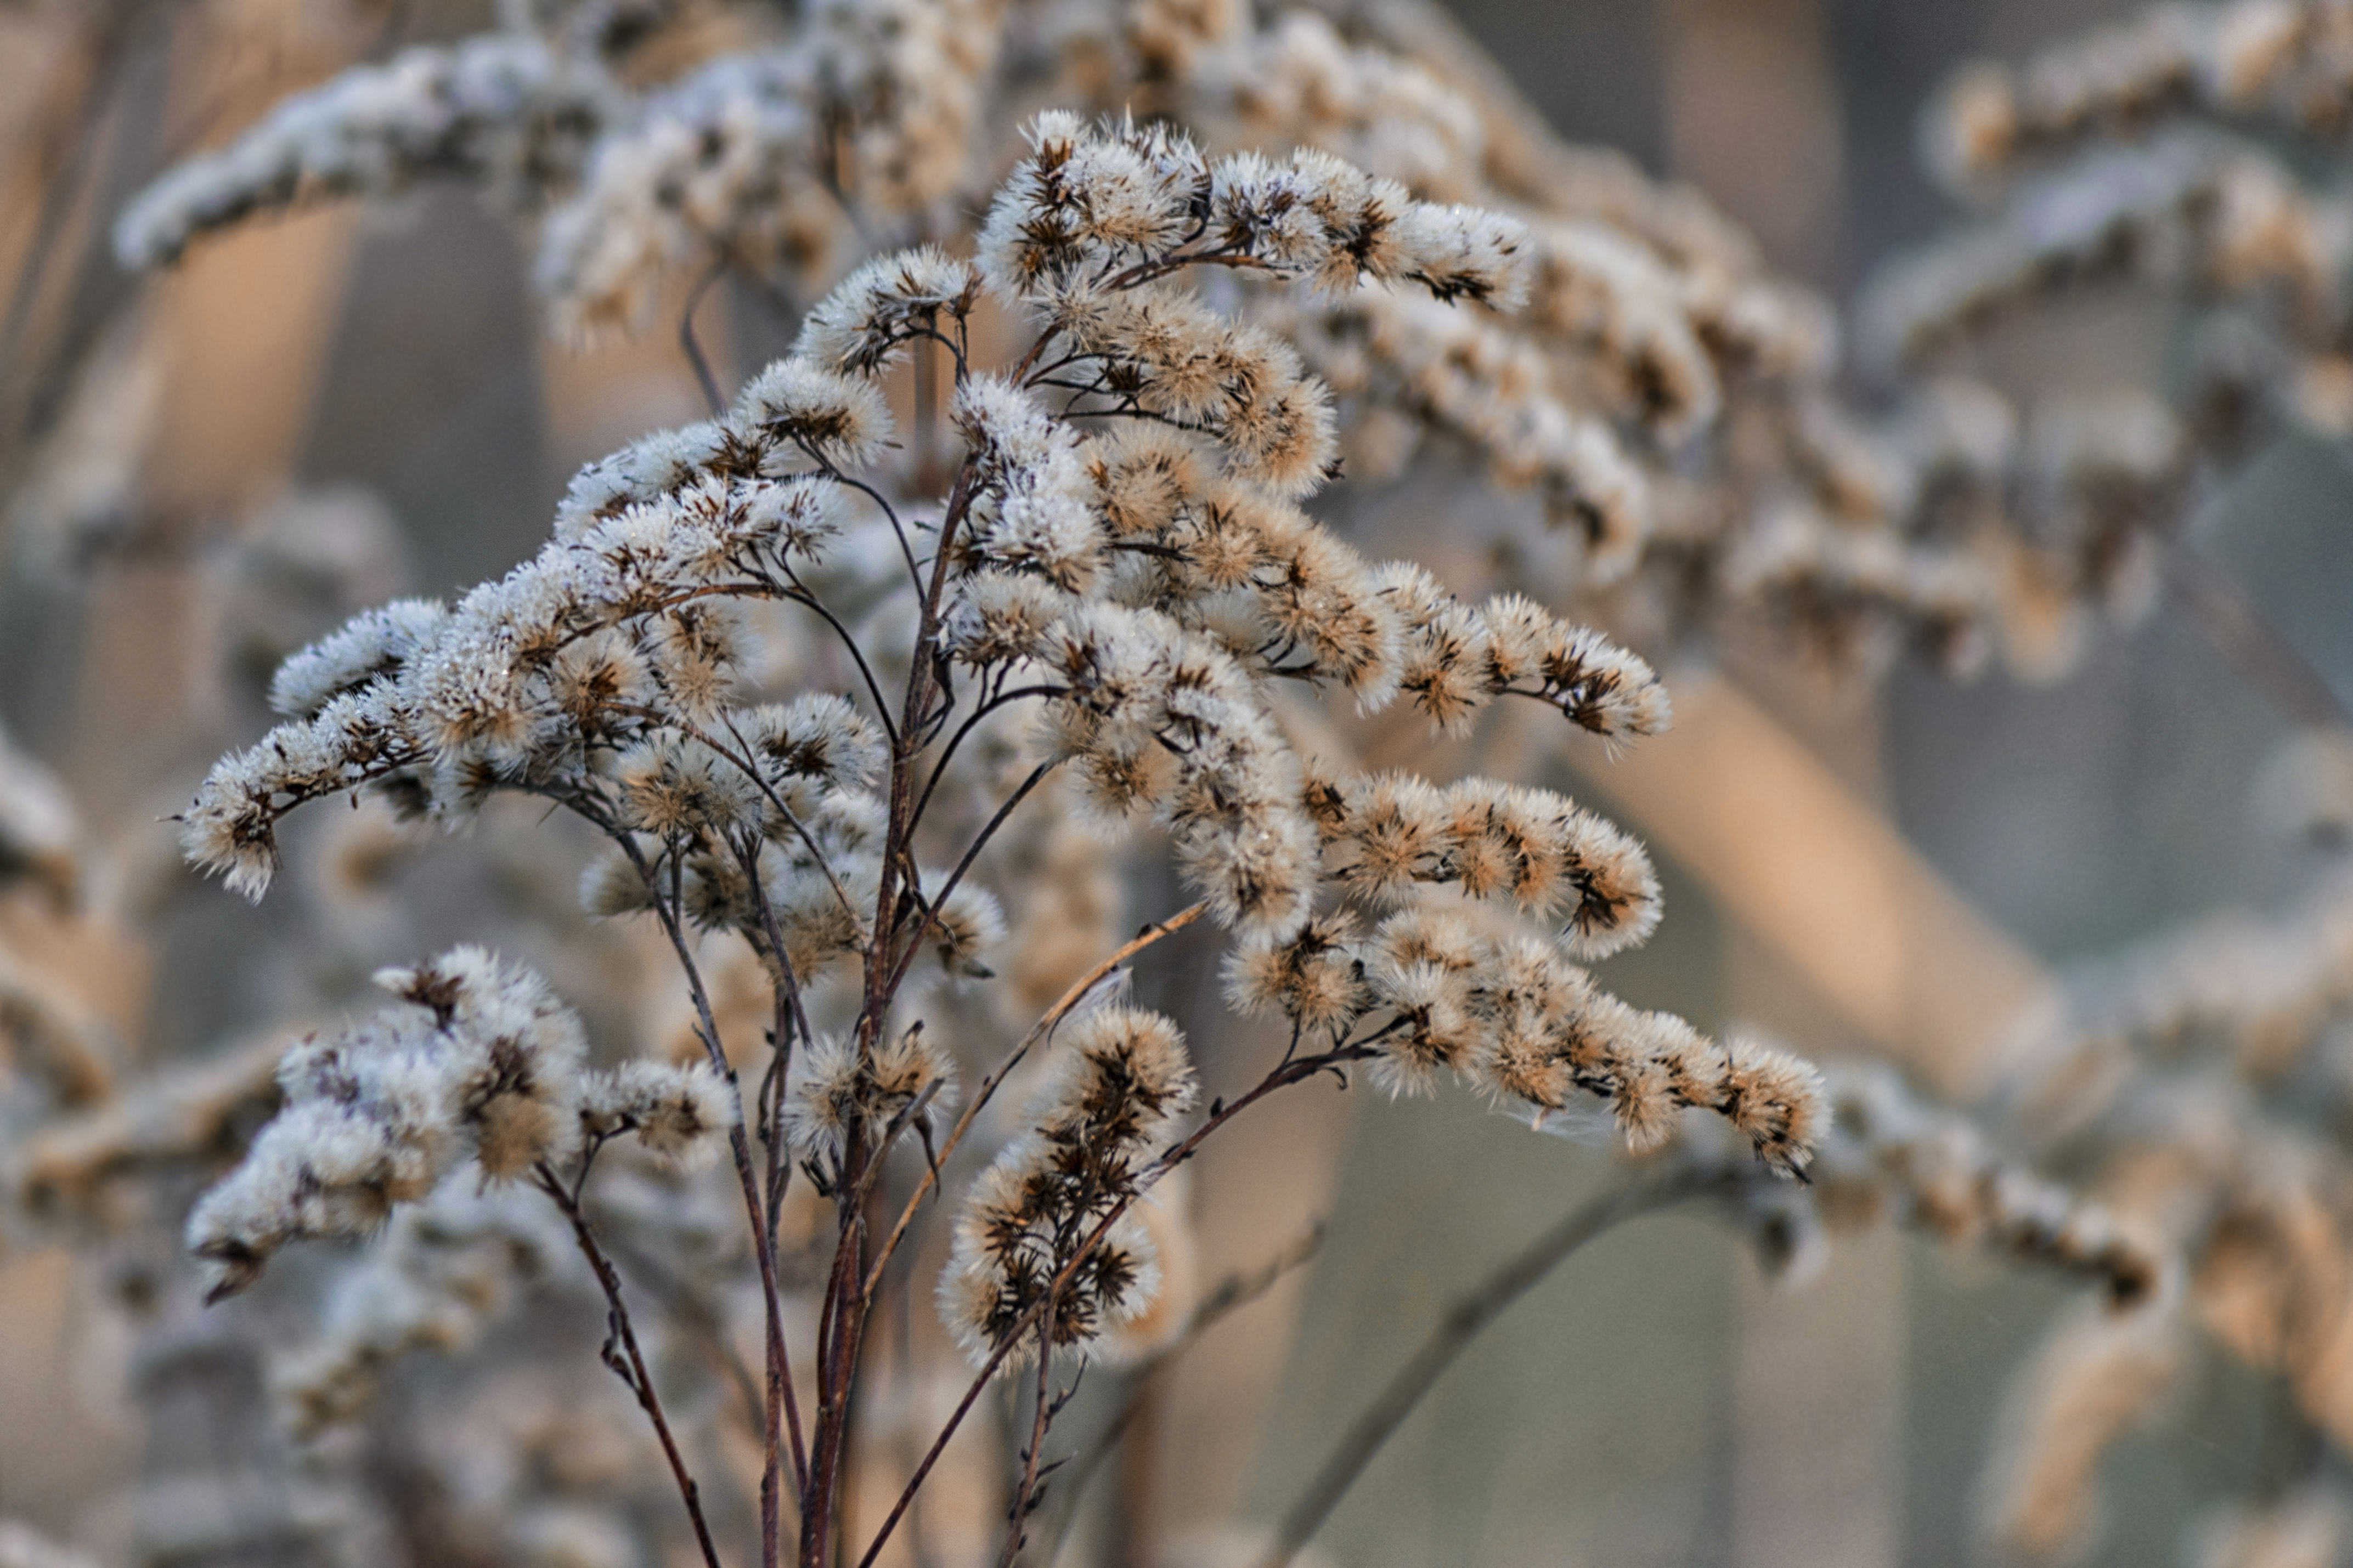
tree, nature, outdoor, branch, snow, winter, plant, photography, leaf, flower, frost, dawn, ice, spring, botany, nikon, flora, season, twig, close up, nederland, netherlands, outdoorphotography, depthoffield, hoarfrost, paulvandevelde, pdvandevelde, padagudaloma, natuurfotografie, naturephotographer, rijp, nederlandinfotos, freezing, macro photography, plant stem, woody plant